Ezequiel Lavezzi

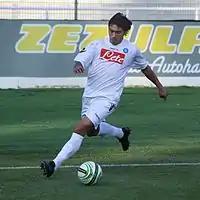
Lavezzi in 2009, during his spell with Napoli

In Napoli's commanding 3–0 victory over Fiorentina on 17 February 2012, Lavezzi rounded off the scoring in the 90th minute with a long-range goal. Four days later, he scored his first two Champions League goals; they came in a 3–1 first leg victory over Chelsea in the Round of 16. The following Sunday, on 26 February, Lavezzi scored the only goal of the game as Napoli defeated Internazionale and climbed up to fifth place in the Serie A standings.